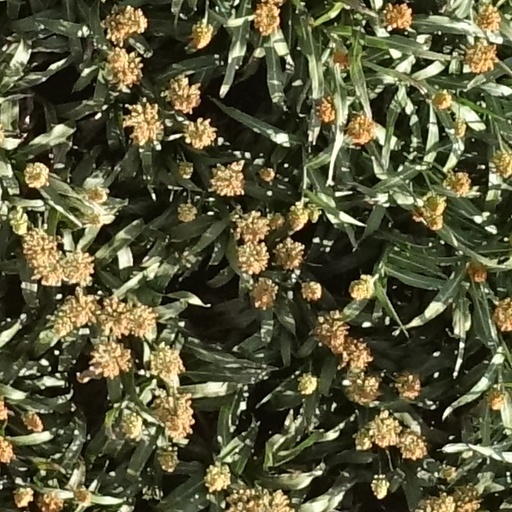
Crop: sorghum